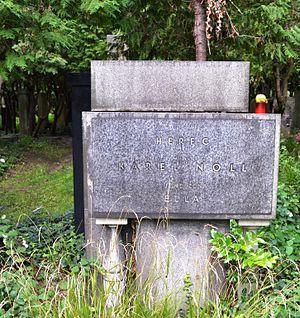
Karel Noll ou Karl Noll fut un acteur.